Daniel Sobkova

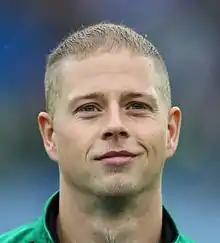
ÖFB-Cupfinale 2013

Daniel Sobkova (born 17 July 1985) is an Austrian footballer who currently plays as a forward for FC Schaan. Sobkova scored the winning goal in the 2013 Austrian Cup Final as Pasching defeated Austria Wien 1–0.